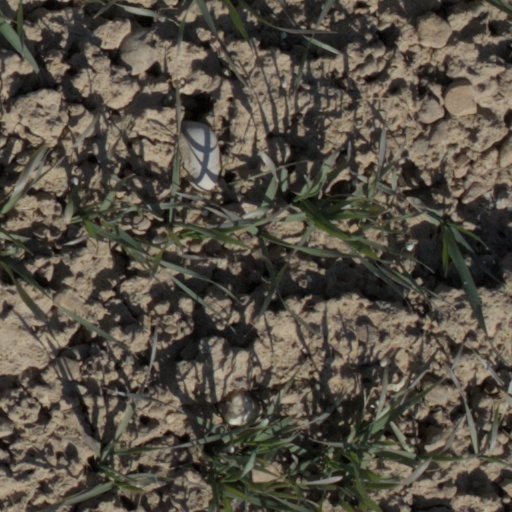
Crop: wheat